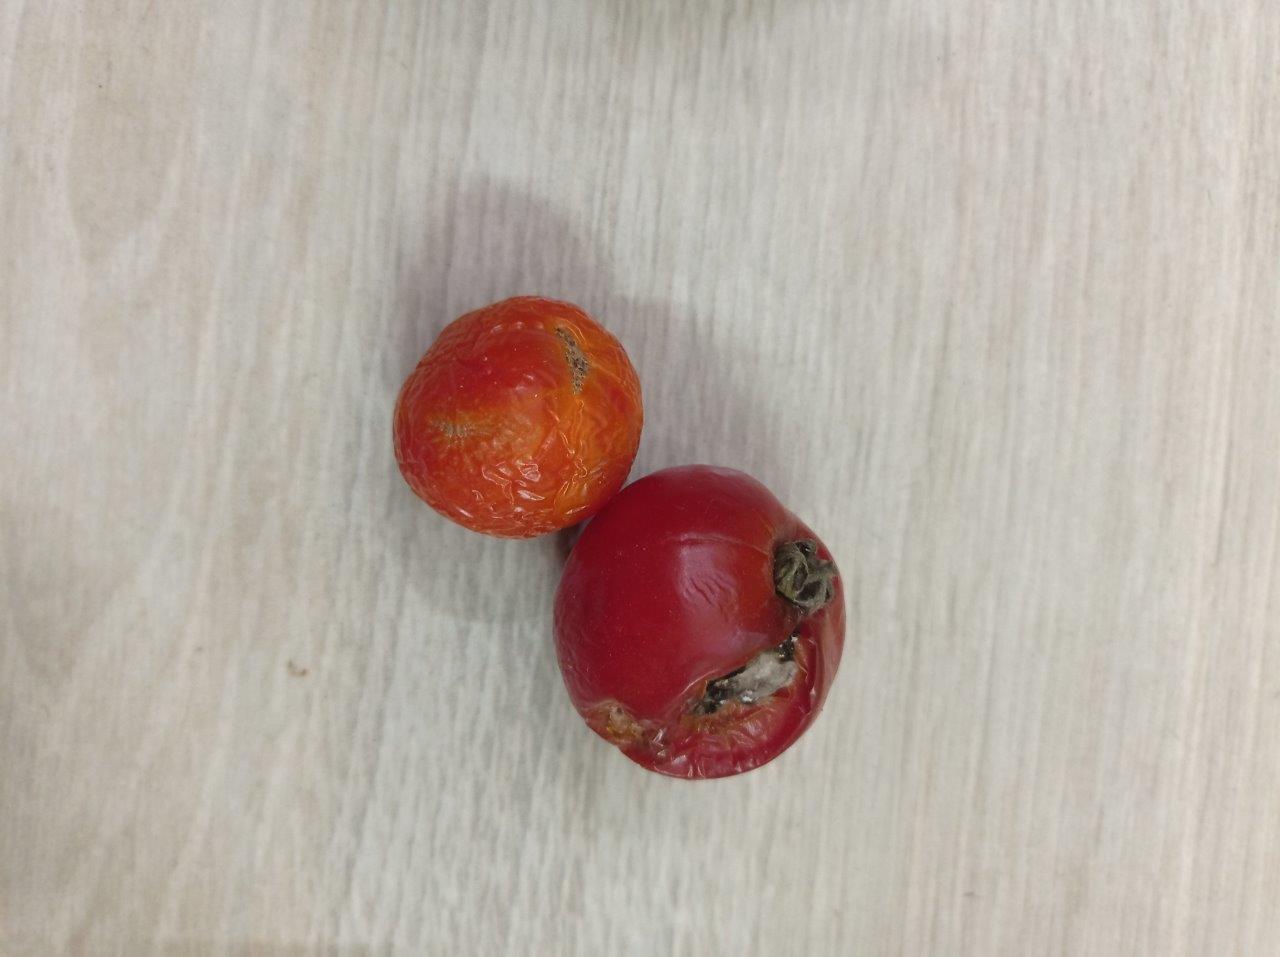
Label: Rotten